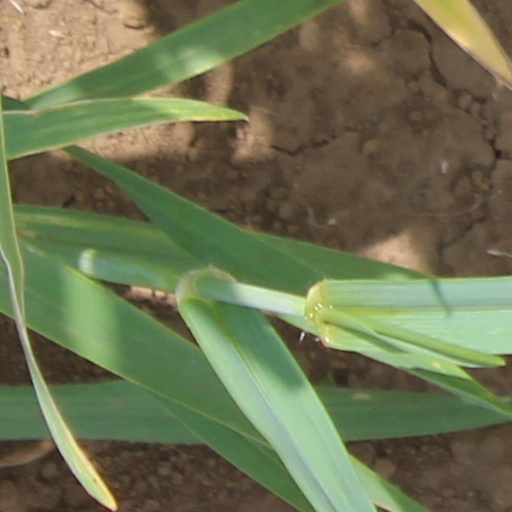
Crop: wheat